Railway electrification in Poland

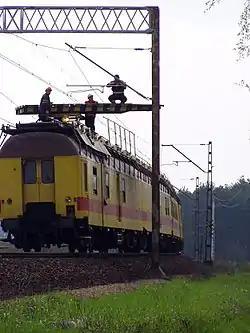
Network train with workers at work.

On September 12, 1986, the northern bypass of WWK Warszawa Gdańska – Warszawa Czyste was included in the service of suburban trains. In 1987, the railway line from Jelenia Góra to Szklarska Poręba was electrified.